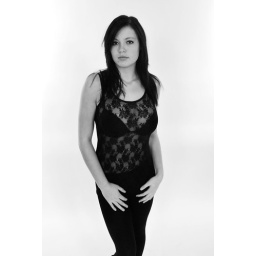
Just in the studio playing around with black and white